St. John the Baptist Church (Manhattan)

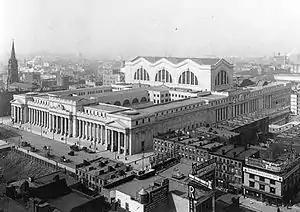
View from the northeast, c. 1911, depicting the church (at left) in relation to the then new Penn Station

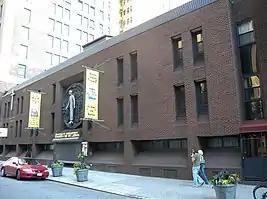
The Capuchin Convent of St. John the Baptist on 31st Street, facing Madison Square Garden

Fr. Frey returned to the parish in 1888 and built the central bell tower in preparation for the church's Golden Jubilee held on January 18–19, 1891 and marked by Archbishop Michael Corrigan, Bishop Wigger of Newark, Archbishop-elect Katzer of Milwaukee and Abbott H. Pfraengle of Newark. The tower has a carillon of five swinging bells cast by the J.G. Stuckstede & Brothers Foundry in St. Louis, Missouri. The peal still rings each day. The church was dedicated on June 23, 1872, by Archbishop John Cardinal McClosky, the first American cardinal.